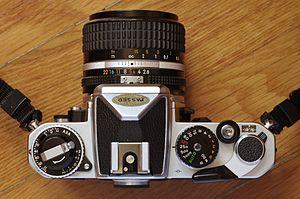
Vue de dessus annotée du Nikon FE avec, de gauche à droite
Le Nikon FE est un appareil photographique reflex mono-objectif. Il a été construit par Nikon au Japon de 1978 à 1983, et était encore en stock chez certains fournisseur jusqu'en 1984.